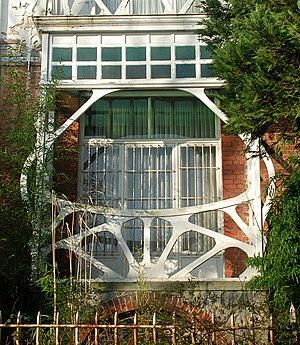
Belgique - Bruxelles - Watermael - William Jelley - Villa Art nouveau - Avenue des Taillis 11 - Balcon
William Jelley ou Guillaume Émile Victor Jelley est un architecte, peintre, sculpteur et poète belge de l'époque Art nouveau.